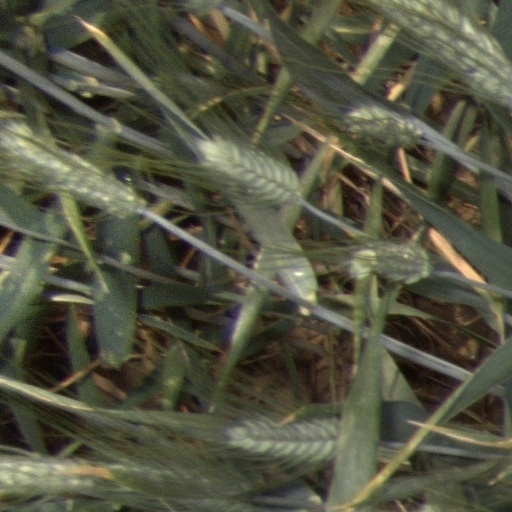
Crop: wheat